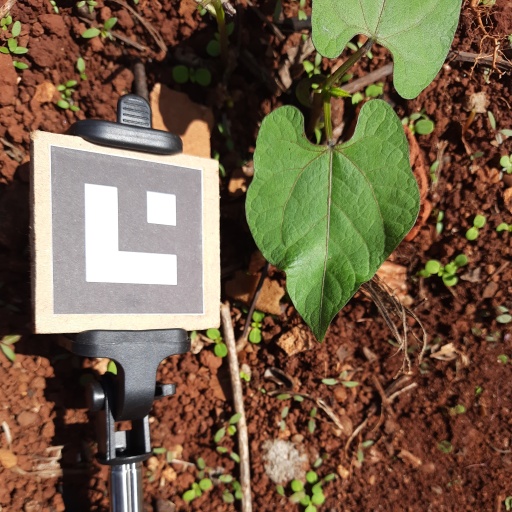
Observations: wavy surface, no eating holes, with soild dust, under sunlight